Cardo

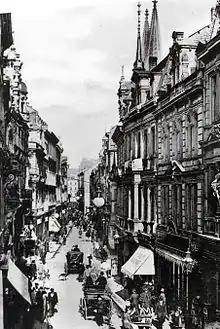
Hohe strasse, in Cologne, Germany, was the "cardo maximus" of the city in Roman times. (Pictured 1895)

Hohe Strasse and Schildergasse in Cologne, Germany, are examples of streets that have maintained their course and function of "cardo" and "decumanus maximus" to this day.